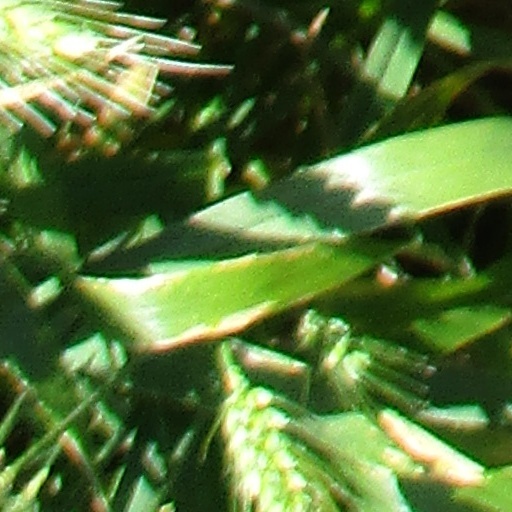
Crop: wheat